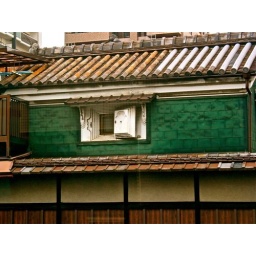
A traditional style window on a house in Kyoto